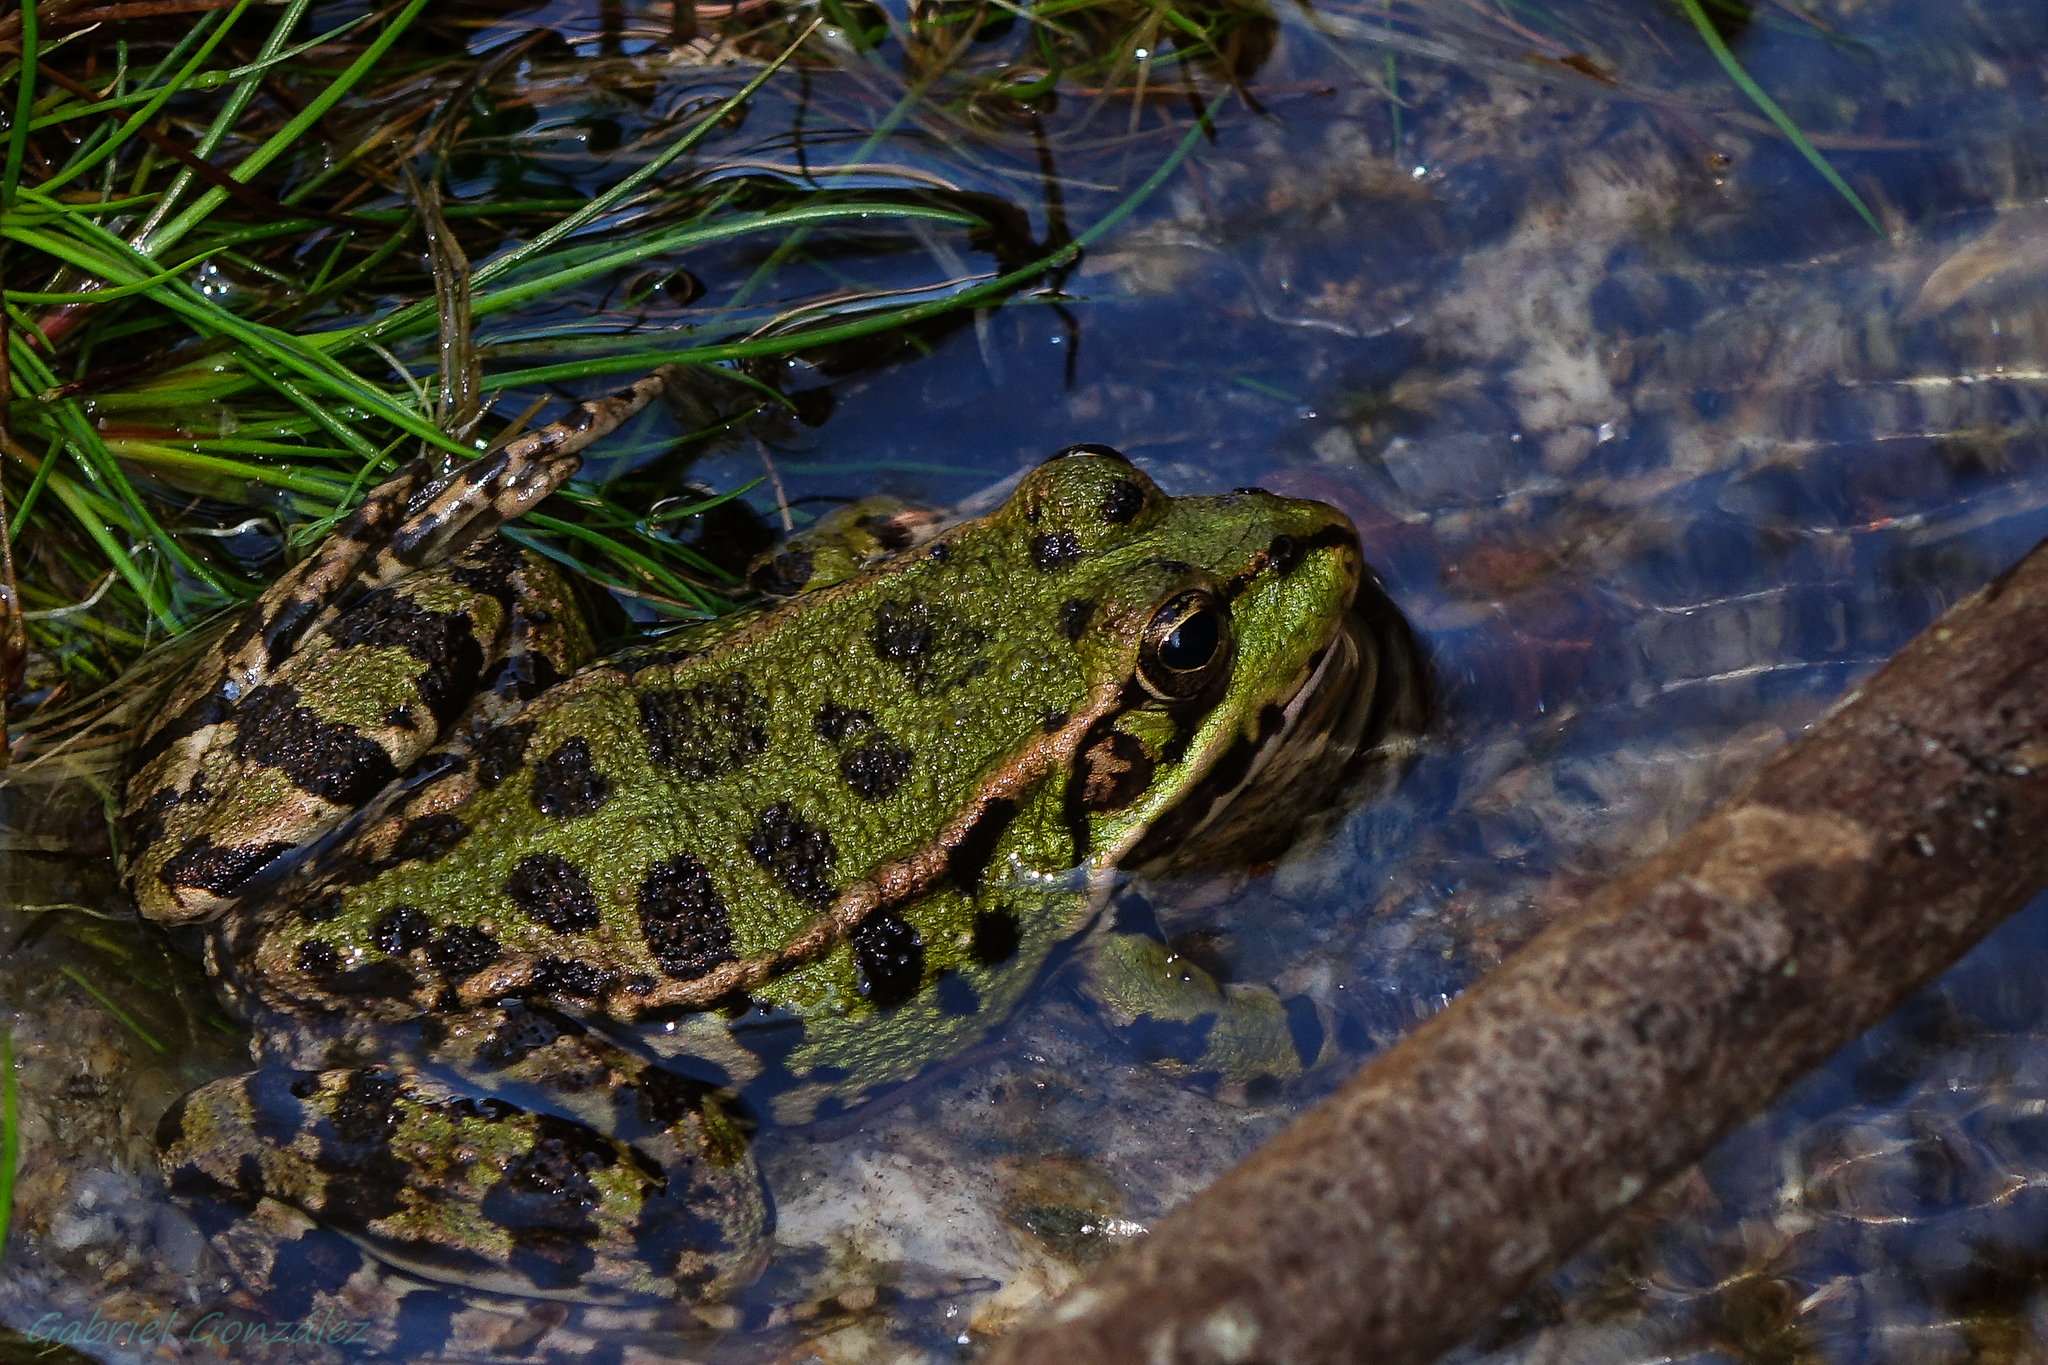
nature, wildlife, macro, frog, amphibian, fauna, animals, vertebrate, naturaleza, rana, ggl1, gaby1, xovesphoto, animales, sonyrx10, rx10, gphoto, xelodegalicia, gabrielcoru a, american alligator, bullfrog, ranidae, salamandridae, european fire salamander